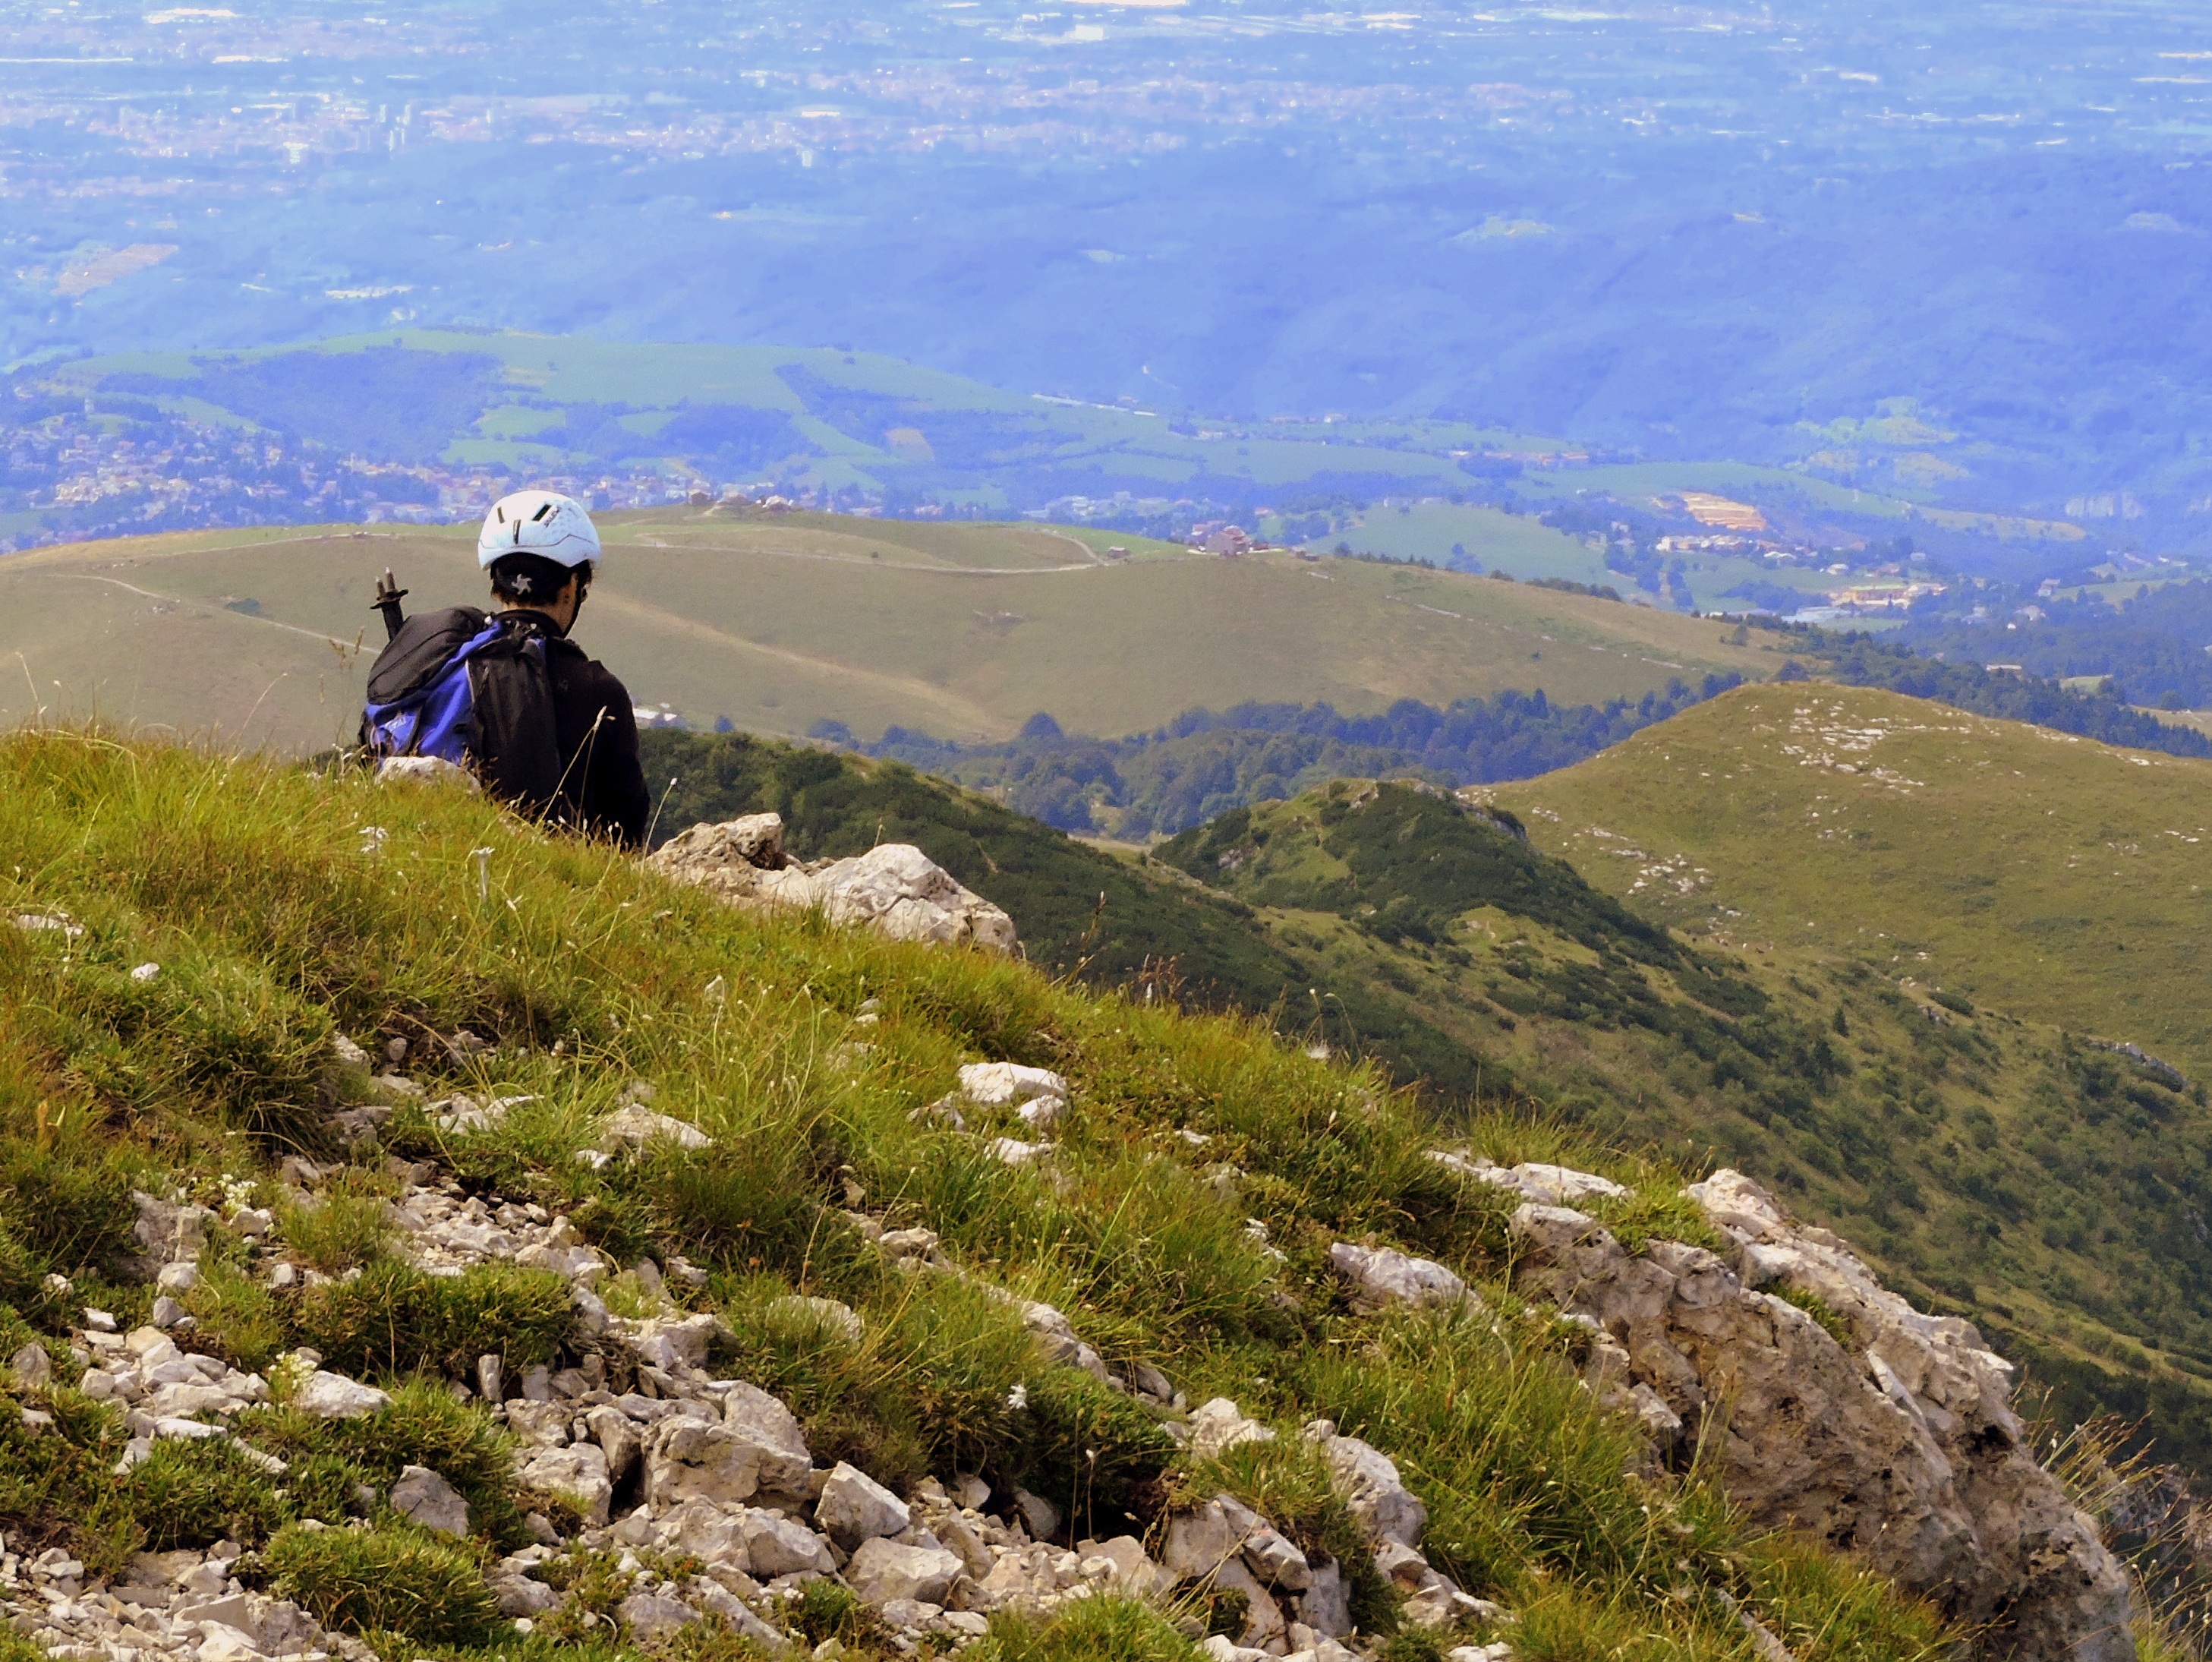
landscape, wilderness, walking, mountain, hiking, trail, hill, adventure, valley, mountain range, walk, descent, extreme sport, ridge, summit, mountain bike, excursion, sports, helmet, alps, backpacking, plateau, fell, mountain biking, mountain pass, mountainous landforms, cycle sport